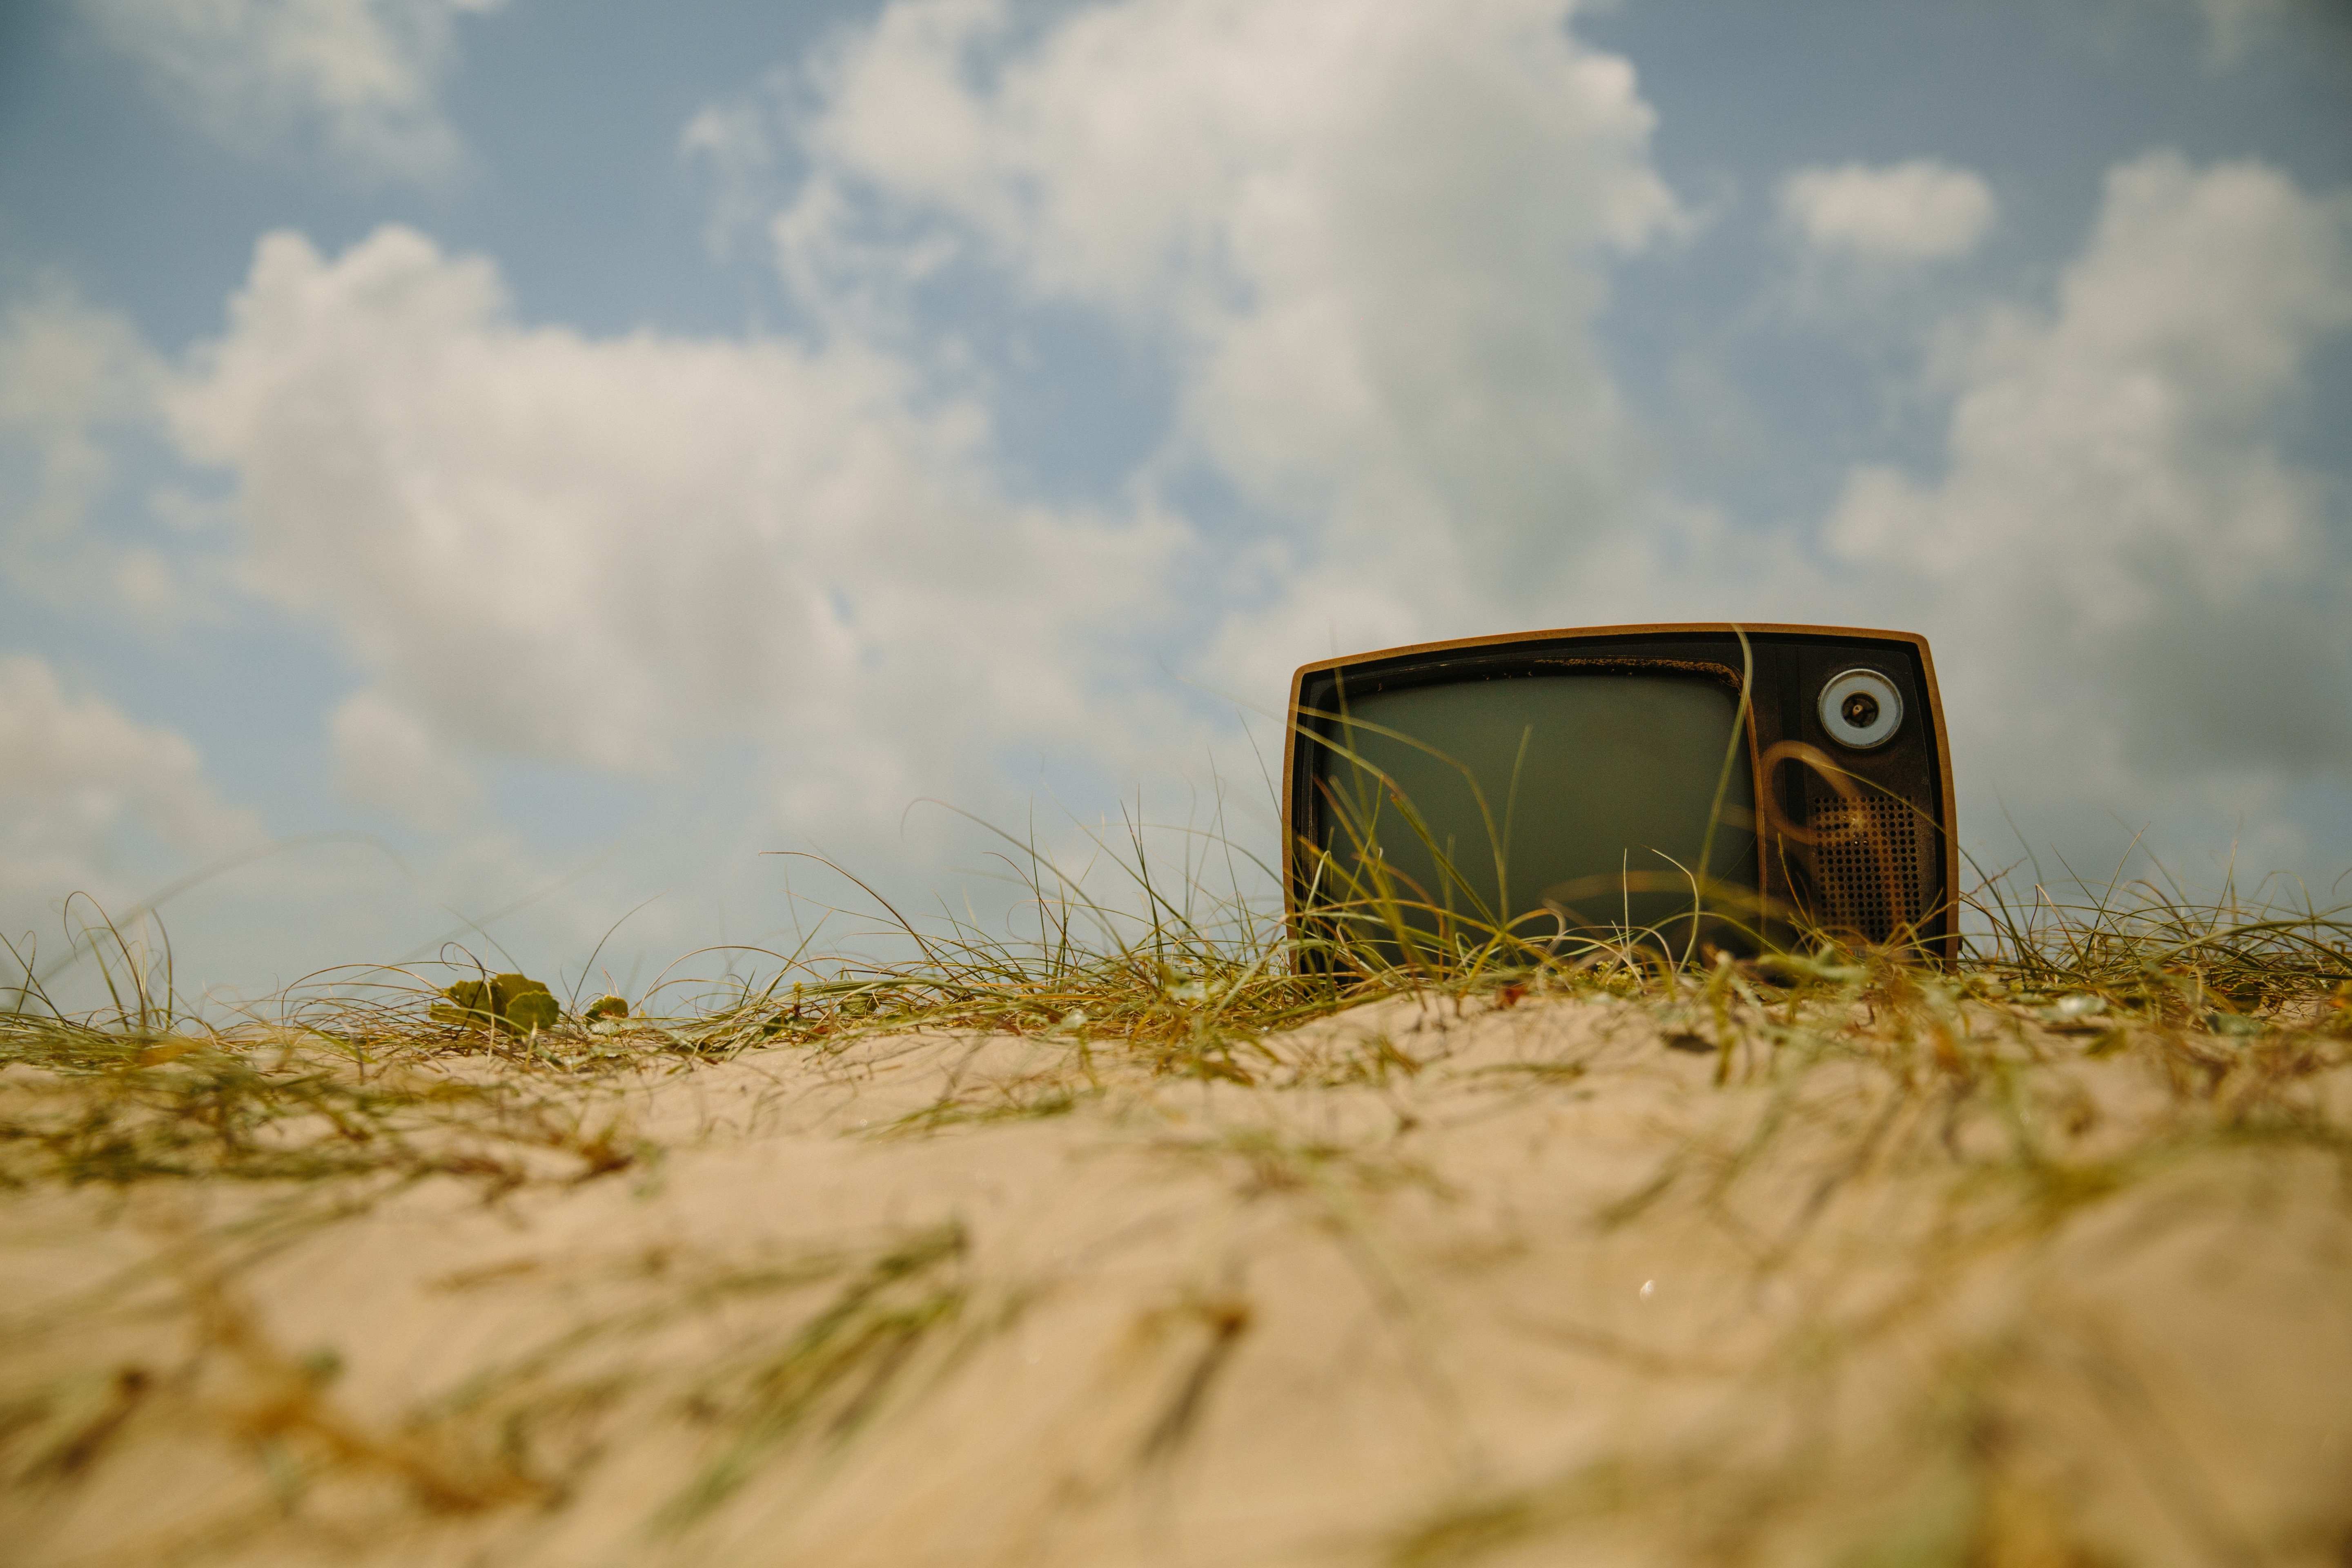
landscape, nature, grass, sand, cloud, sky, field, vintage, retro, morning, travel, explore, recreation, wild, live, young, vehicle, relax, tranquil, scenic, journey, peaceful, natural, scenery, explorer, calm, serene, television, tv, agriculture, trip, material, website, motivation, wander, outdoors, elements, relaxation, earth, happy, spa, seasons, joy, habitat, blog, slider, rural area, mockup, old school, header, boob tube, natural environment, grass family